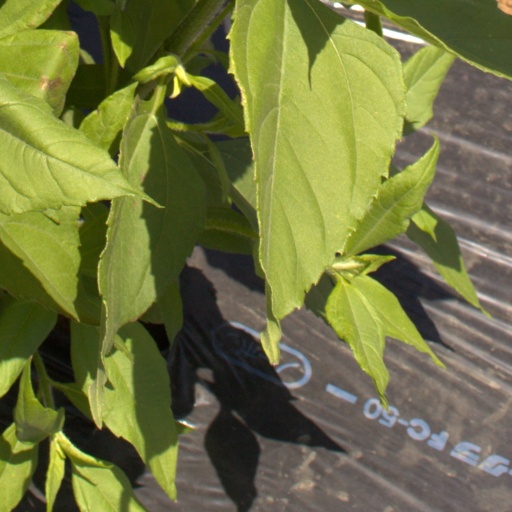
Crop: Jerusalem artichoke